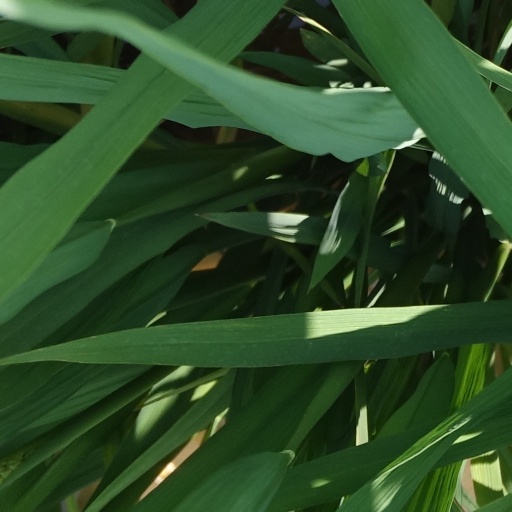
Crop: rice